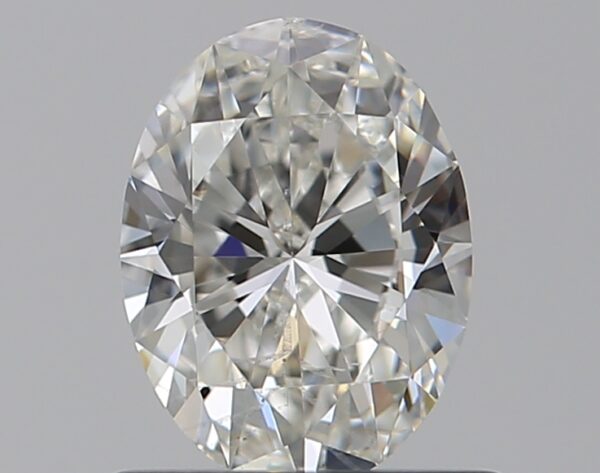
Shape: oval
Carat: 0.59
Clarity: SI1
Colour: G
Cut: EX
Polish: EX
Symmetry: VG
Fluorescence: N
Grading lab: GIA
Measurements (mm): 6.43 x 4.78 x 2.89